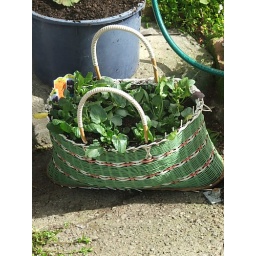
Pansies in basket at back door